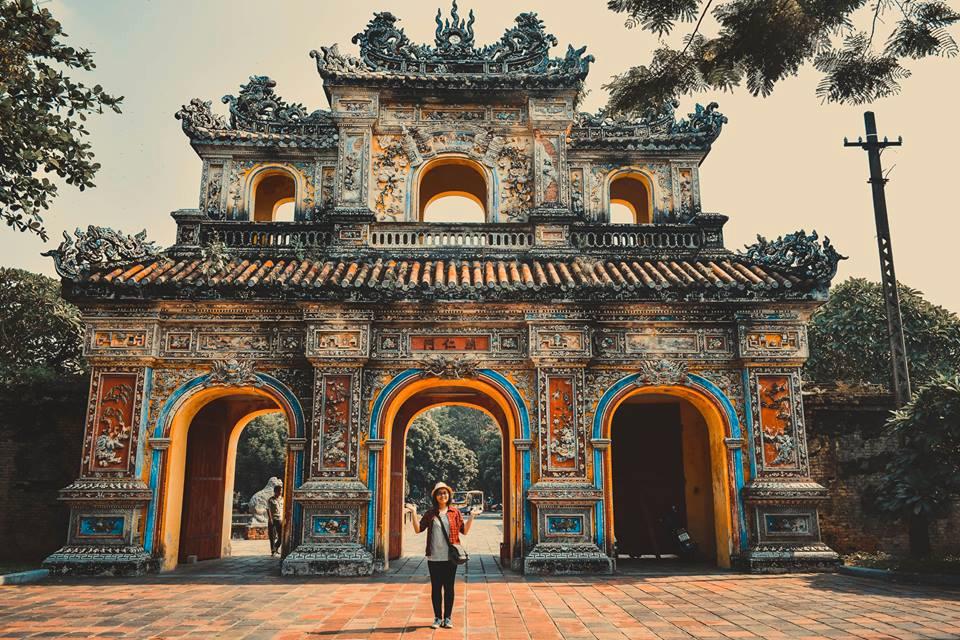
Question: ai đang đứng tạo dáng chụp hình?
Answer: người phụ nữ đứng phía trước cổng